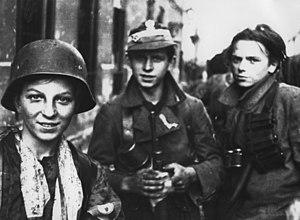
Jerzy Tomaszewski, né le 20 janvier 1924 à Varsovie et mort le 26 janvier 2016 à Varsovie, aussi connu sous le pseudonyme Jur, est un photographe et journaliste polonais actif lors de la Seconde Guerre mondiale. Il a reçu l'Ordre Polonia Restituta décerné par le président Lech Kaczyński.
Un enfant soldat est un enfant combattant, fille ou garçon, âgé de moins de dix-huit ans, et parfois dès six ans ; selon le protocole facultatif à la Convention internationale des droits de l'enfant, concernant l'implication d'enfants dans les conflits armés.